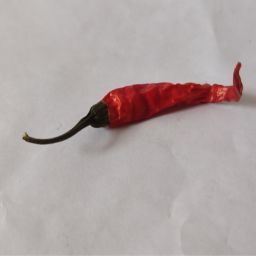
Crop: Chile Pepper
Quality: Dried